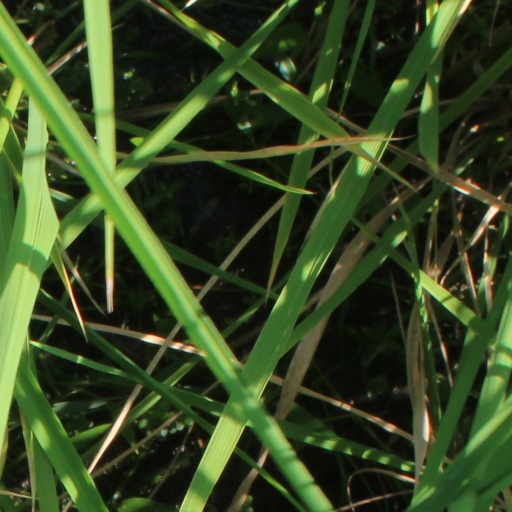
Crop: rice